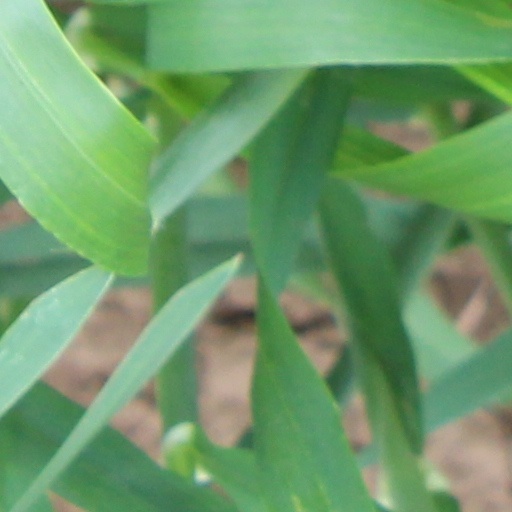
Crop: wheat